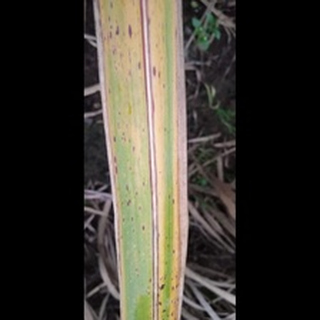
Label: sugarcane_yellow_leaf_disease